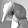
ASL letter: Q